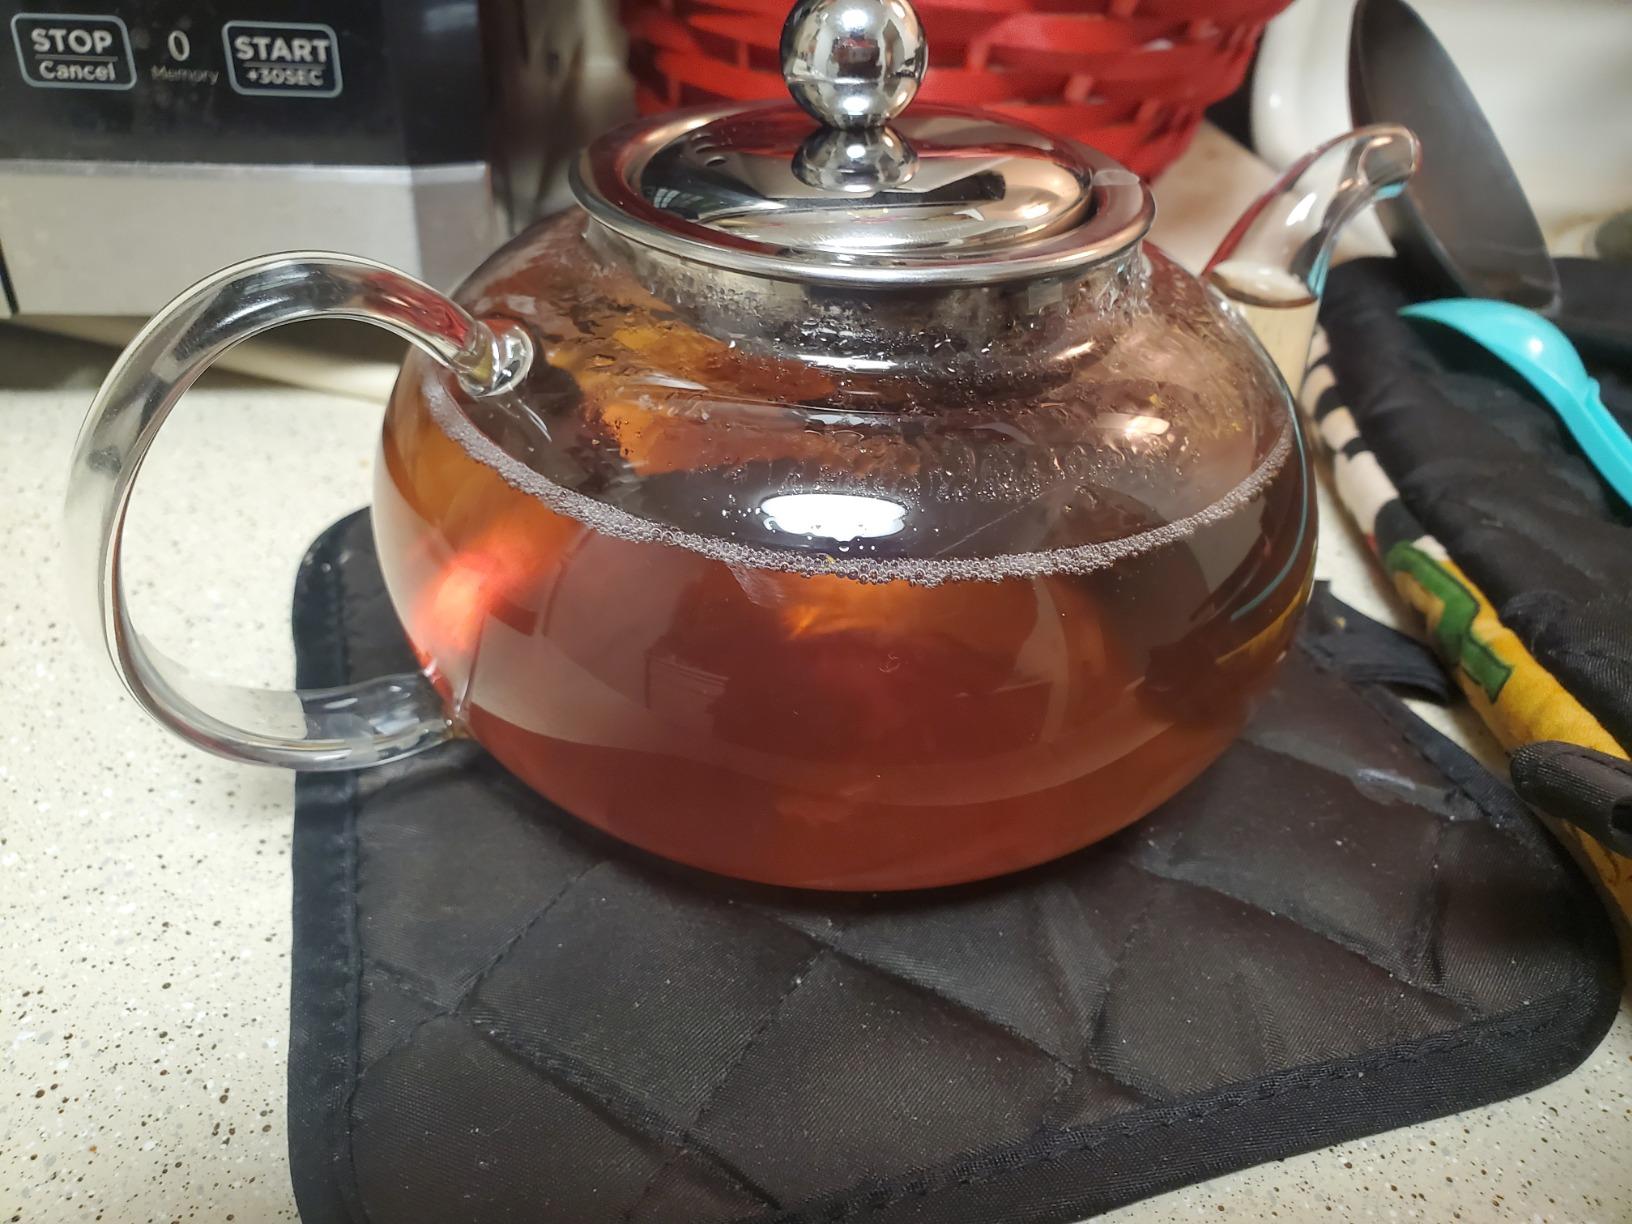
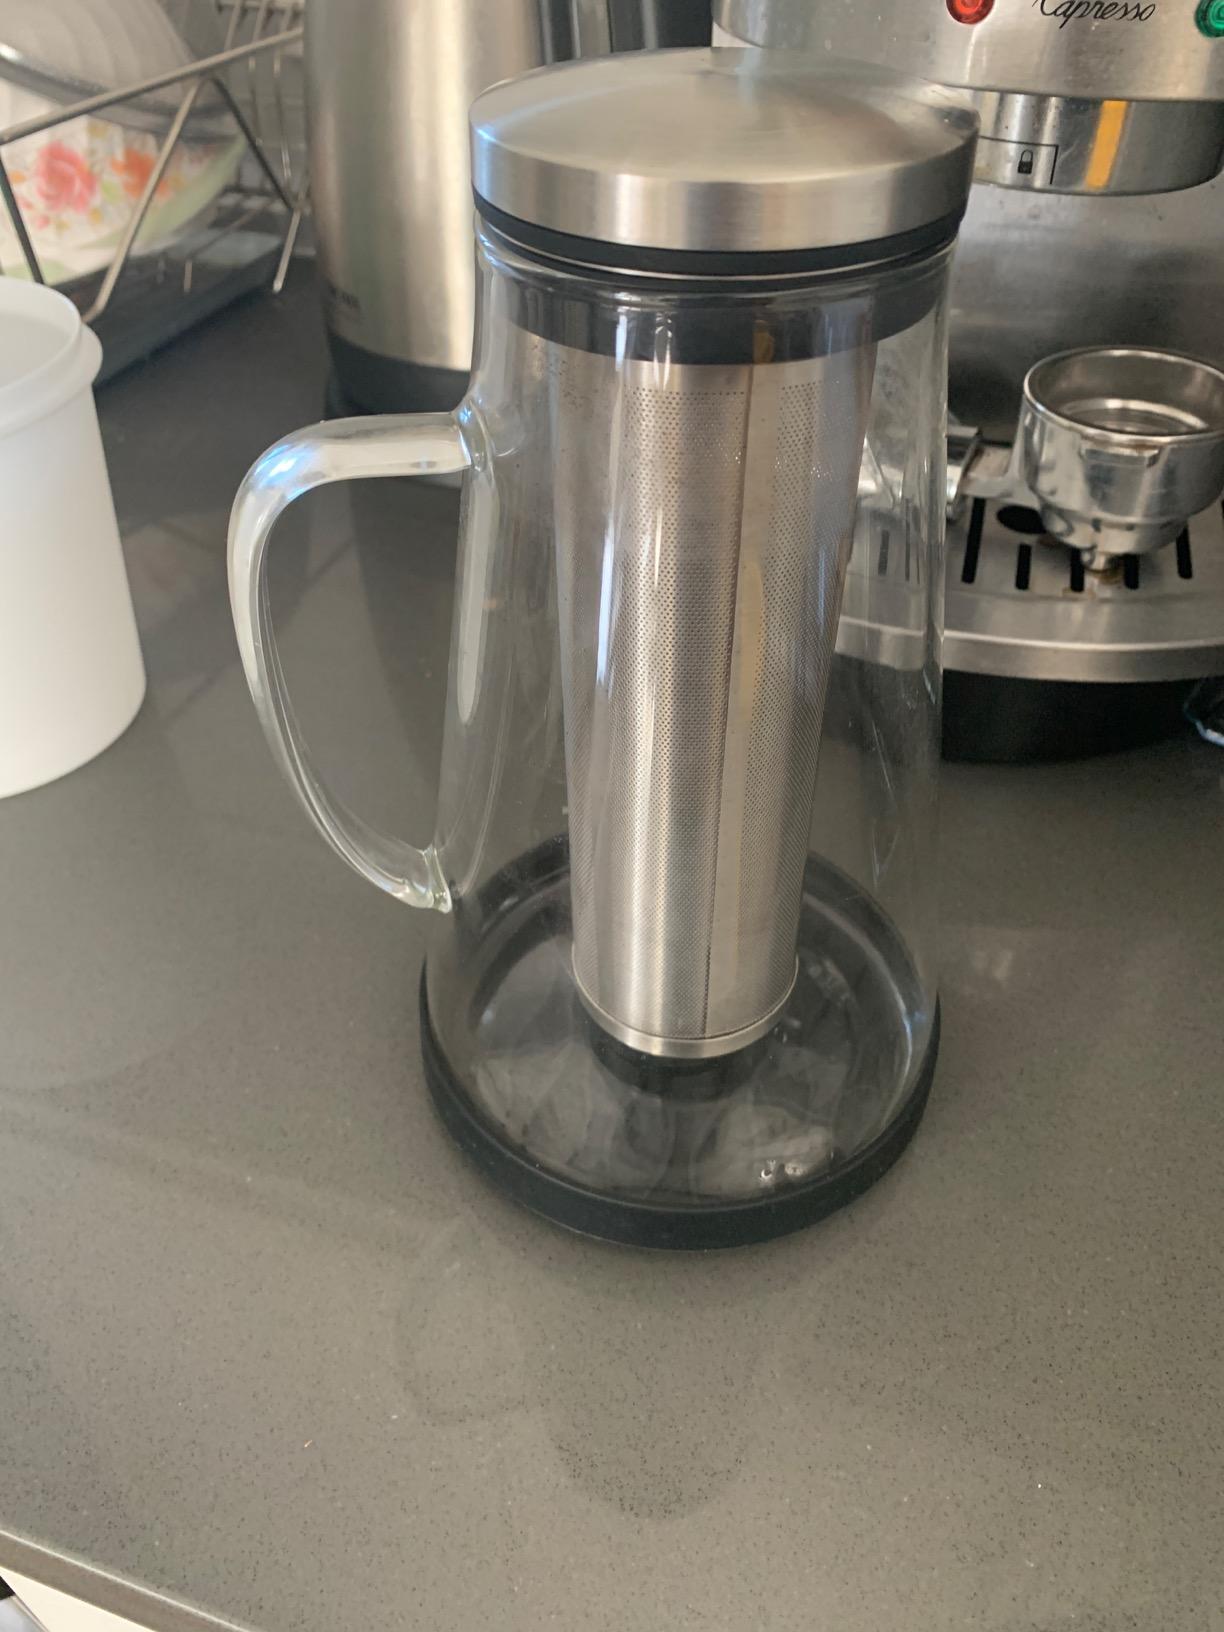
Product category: items_tea
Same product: no